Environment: real
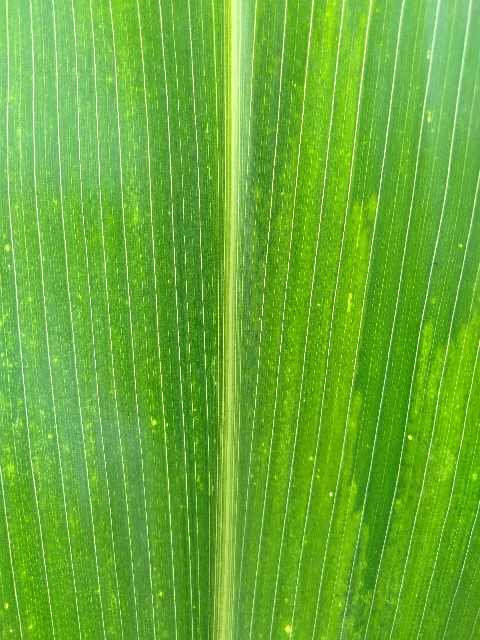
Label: lethal_necrosis